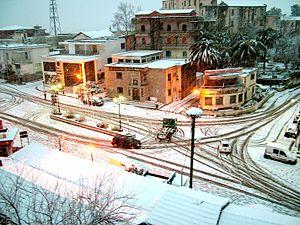
La Place d'El Milia (Algérie) sous la neige.